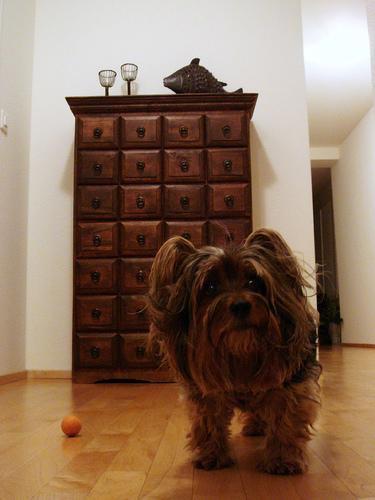
silky_terrier